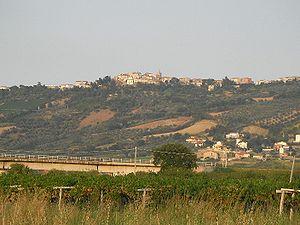
Paglieta est une commune de la province de Chieti dans les Abruzzes en Italie.